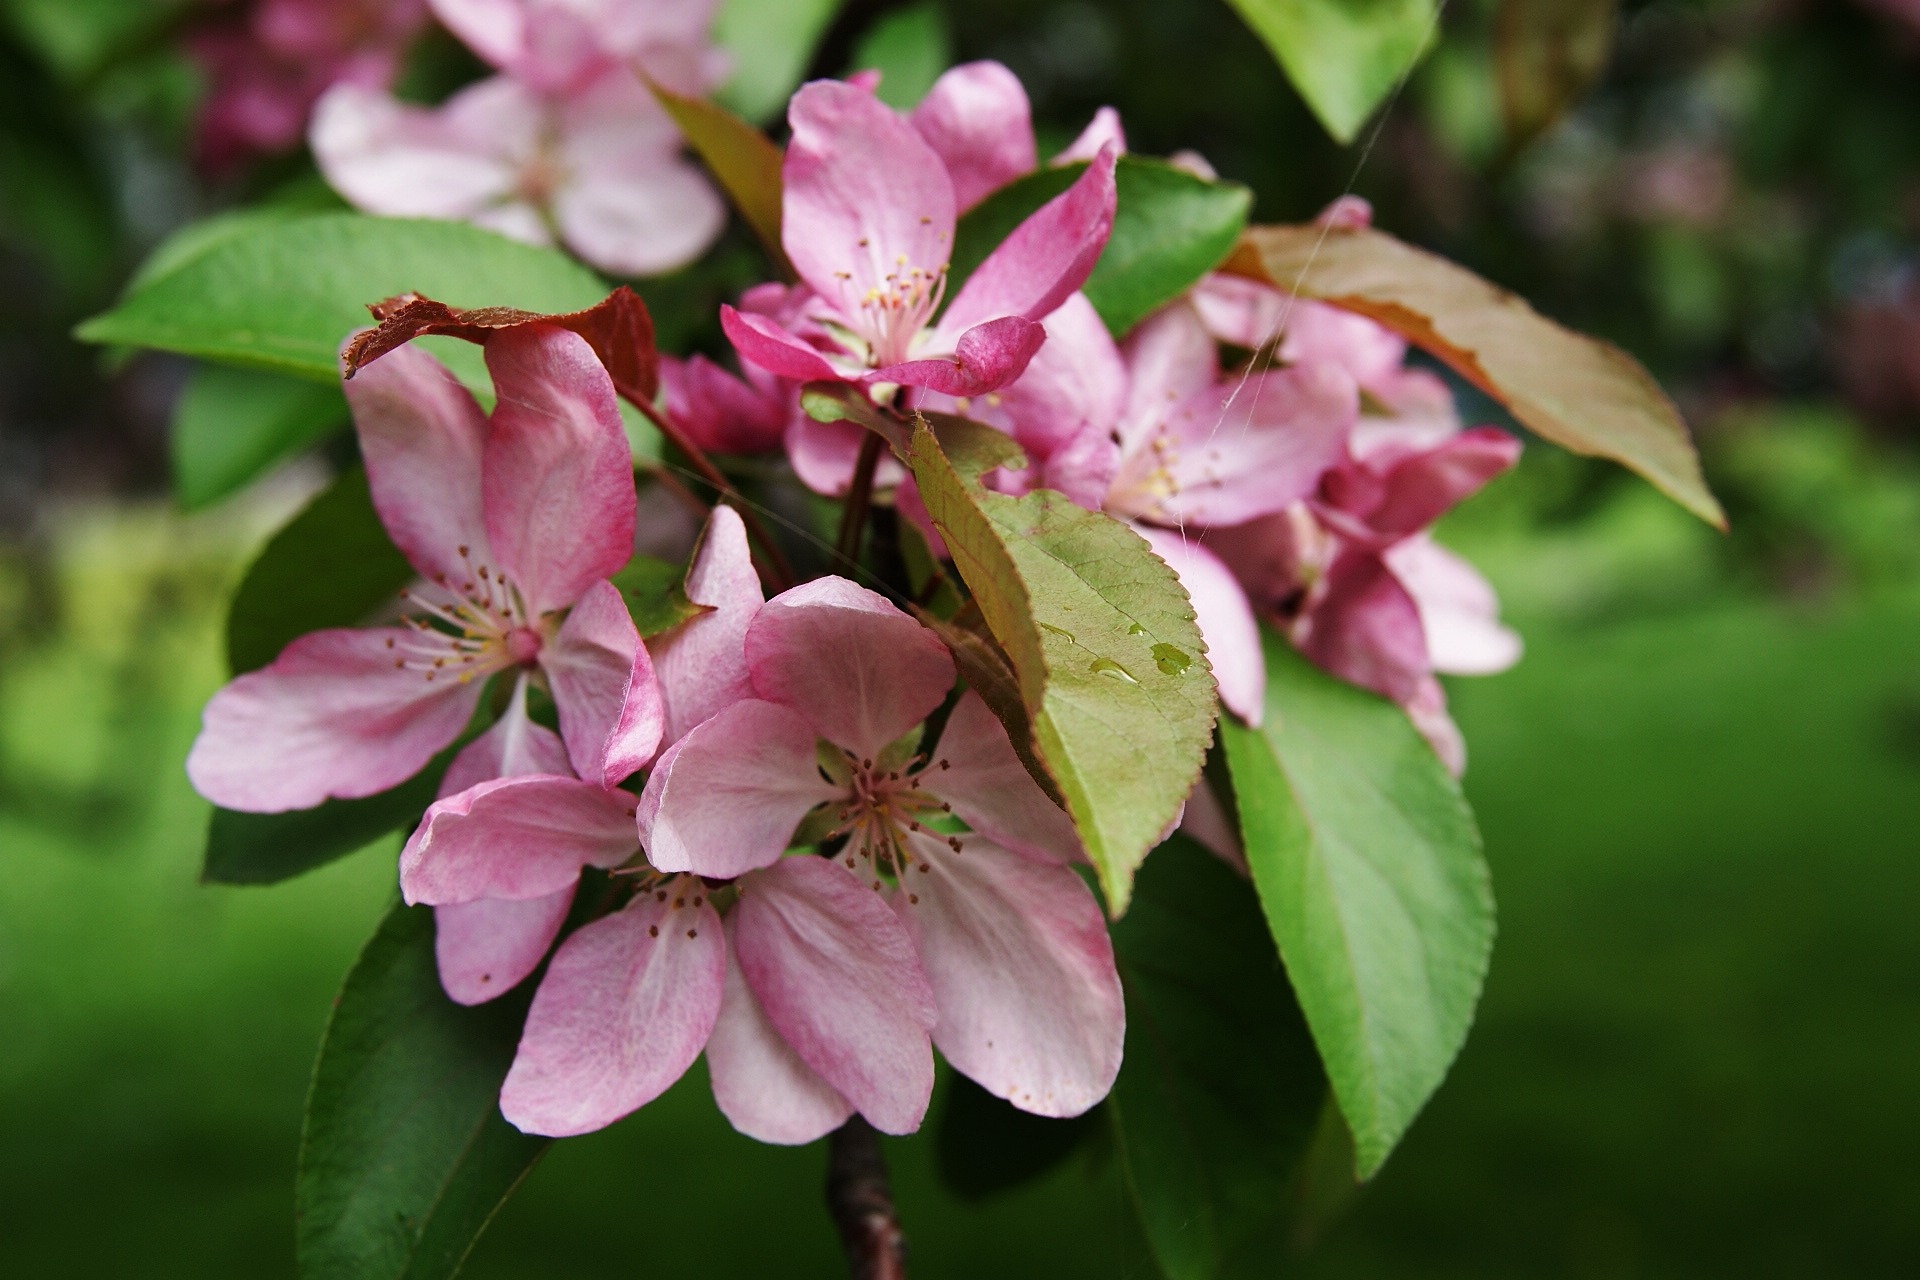
tree, nature, branch, blossom, plant, leaf, flower, petal, spring, produce, botany, pink, flora, wildflower, flowers, shrub, blooms, macro photography, flowering plant, woody plant, land plant